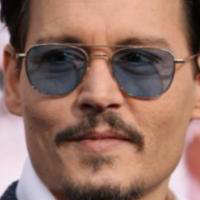
Age group: age 41-55